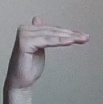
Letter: khaa